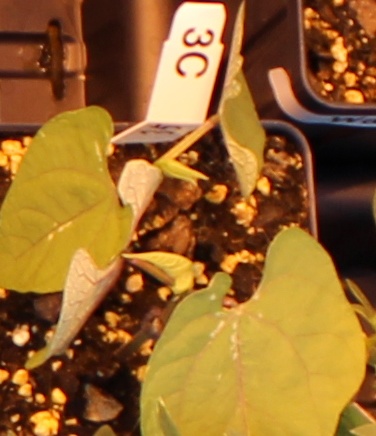
Label: Blackbean